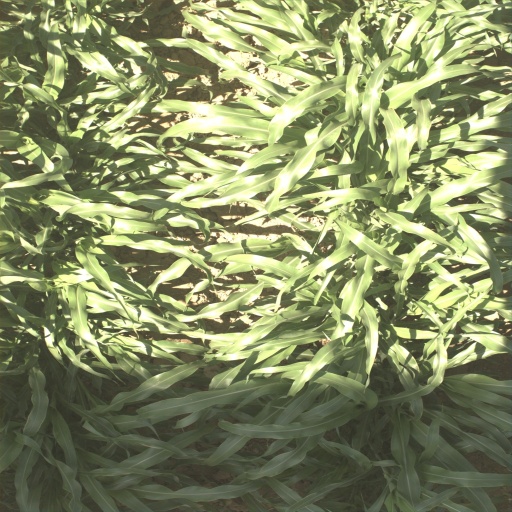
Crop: sorghum